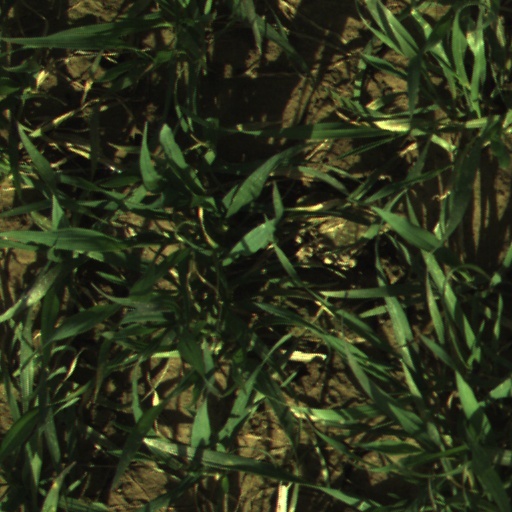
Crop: wheat